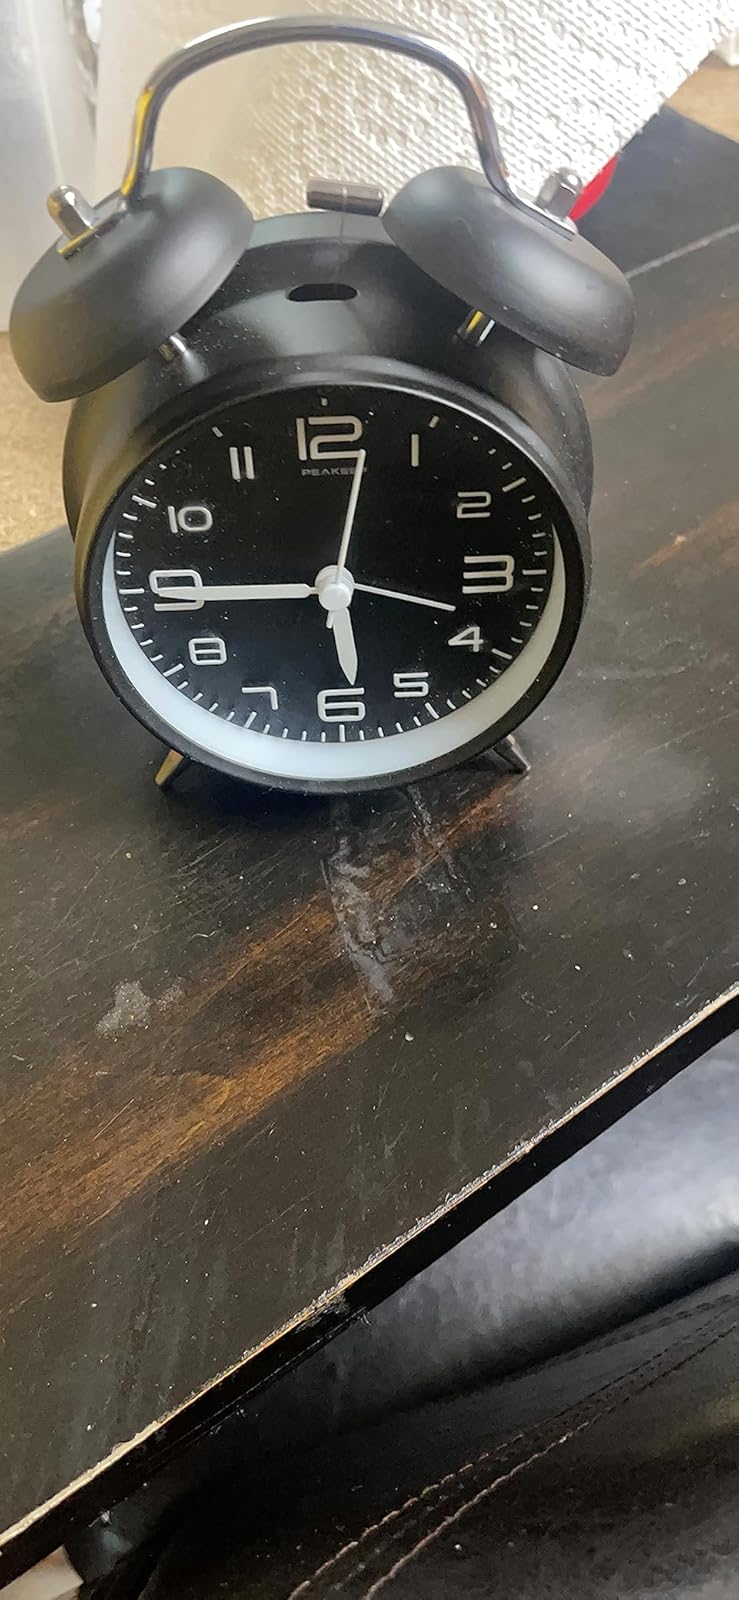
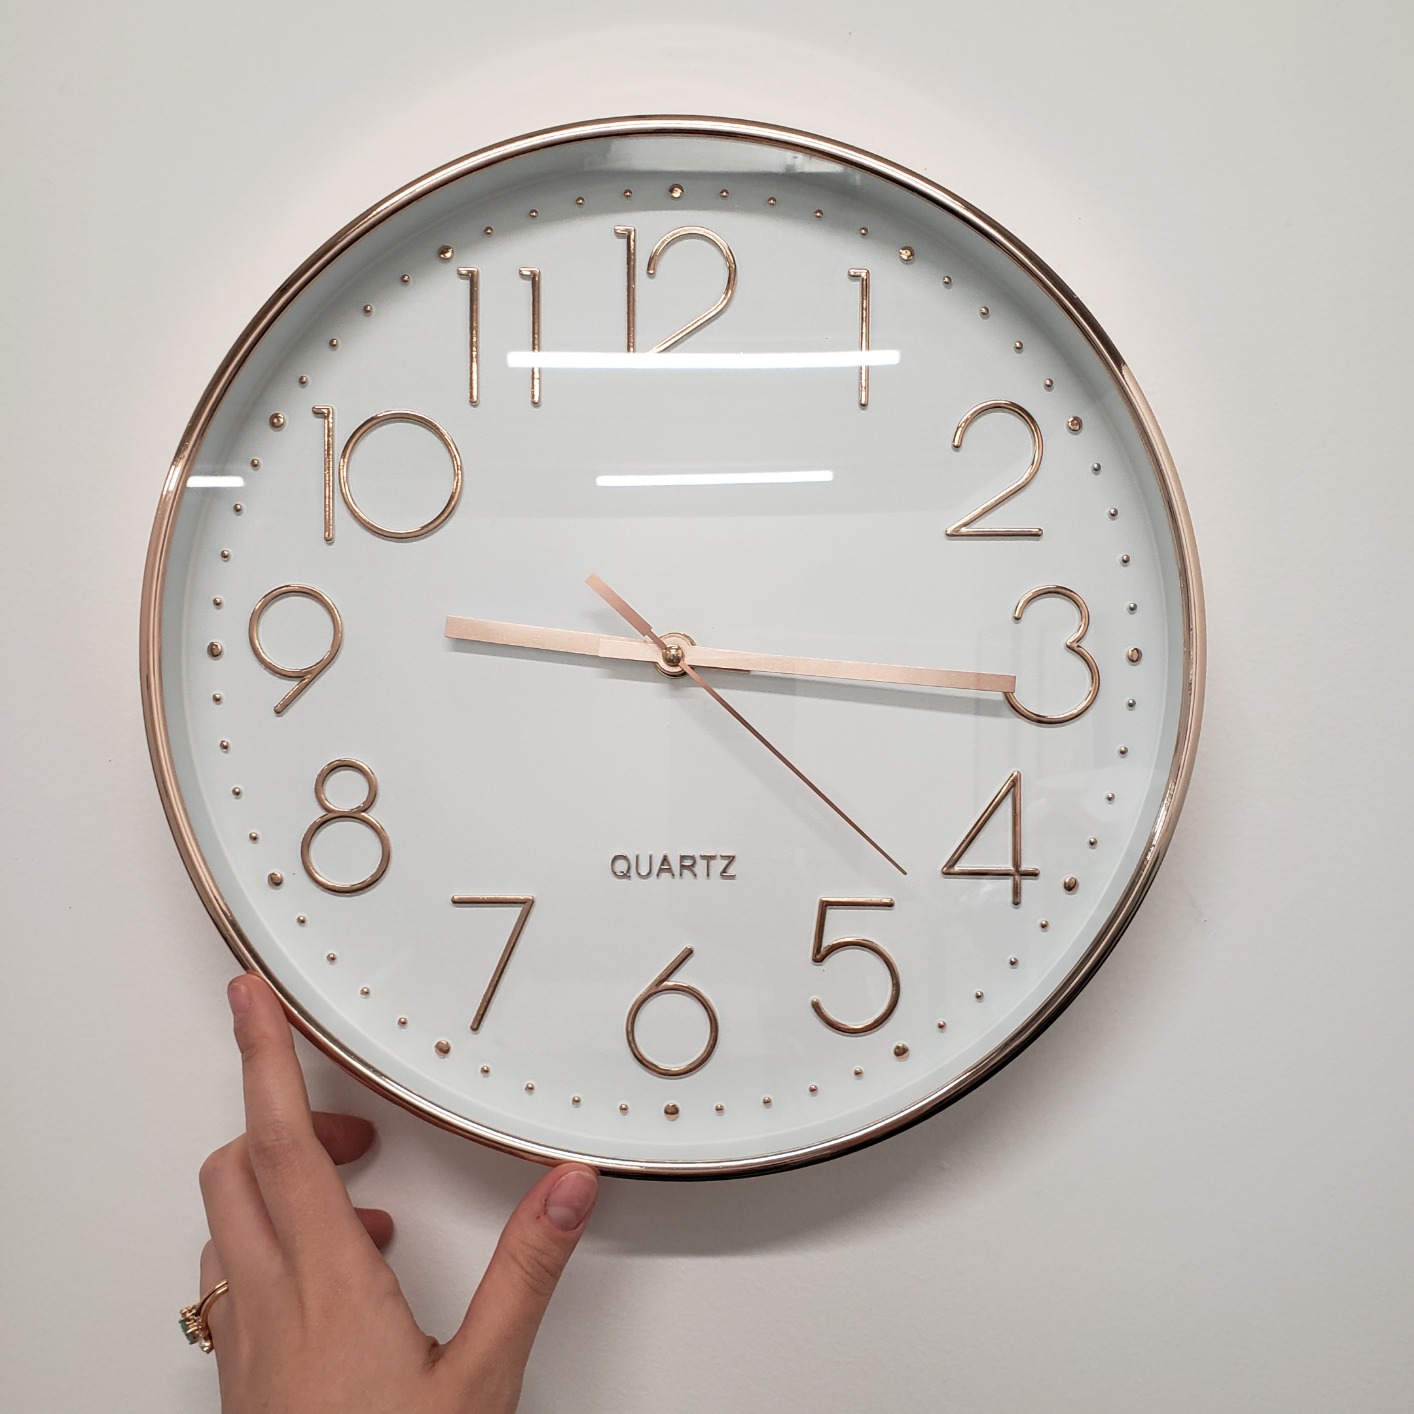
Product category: clock
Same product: no